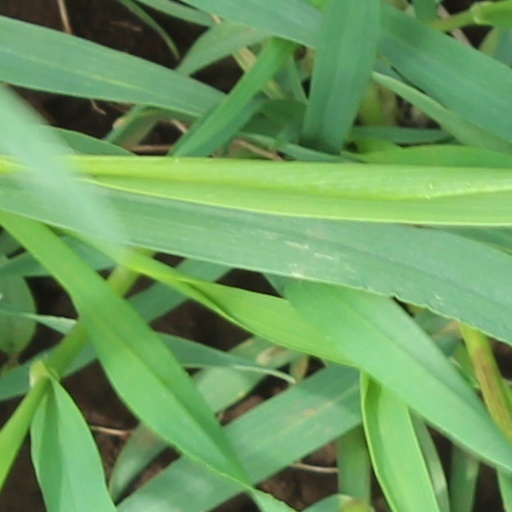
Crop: wheat